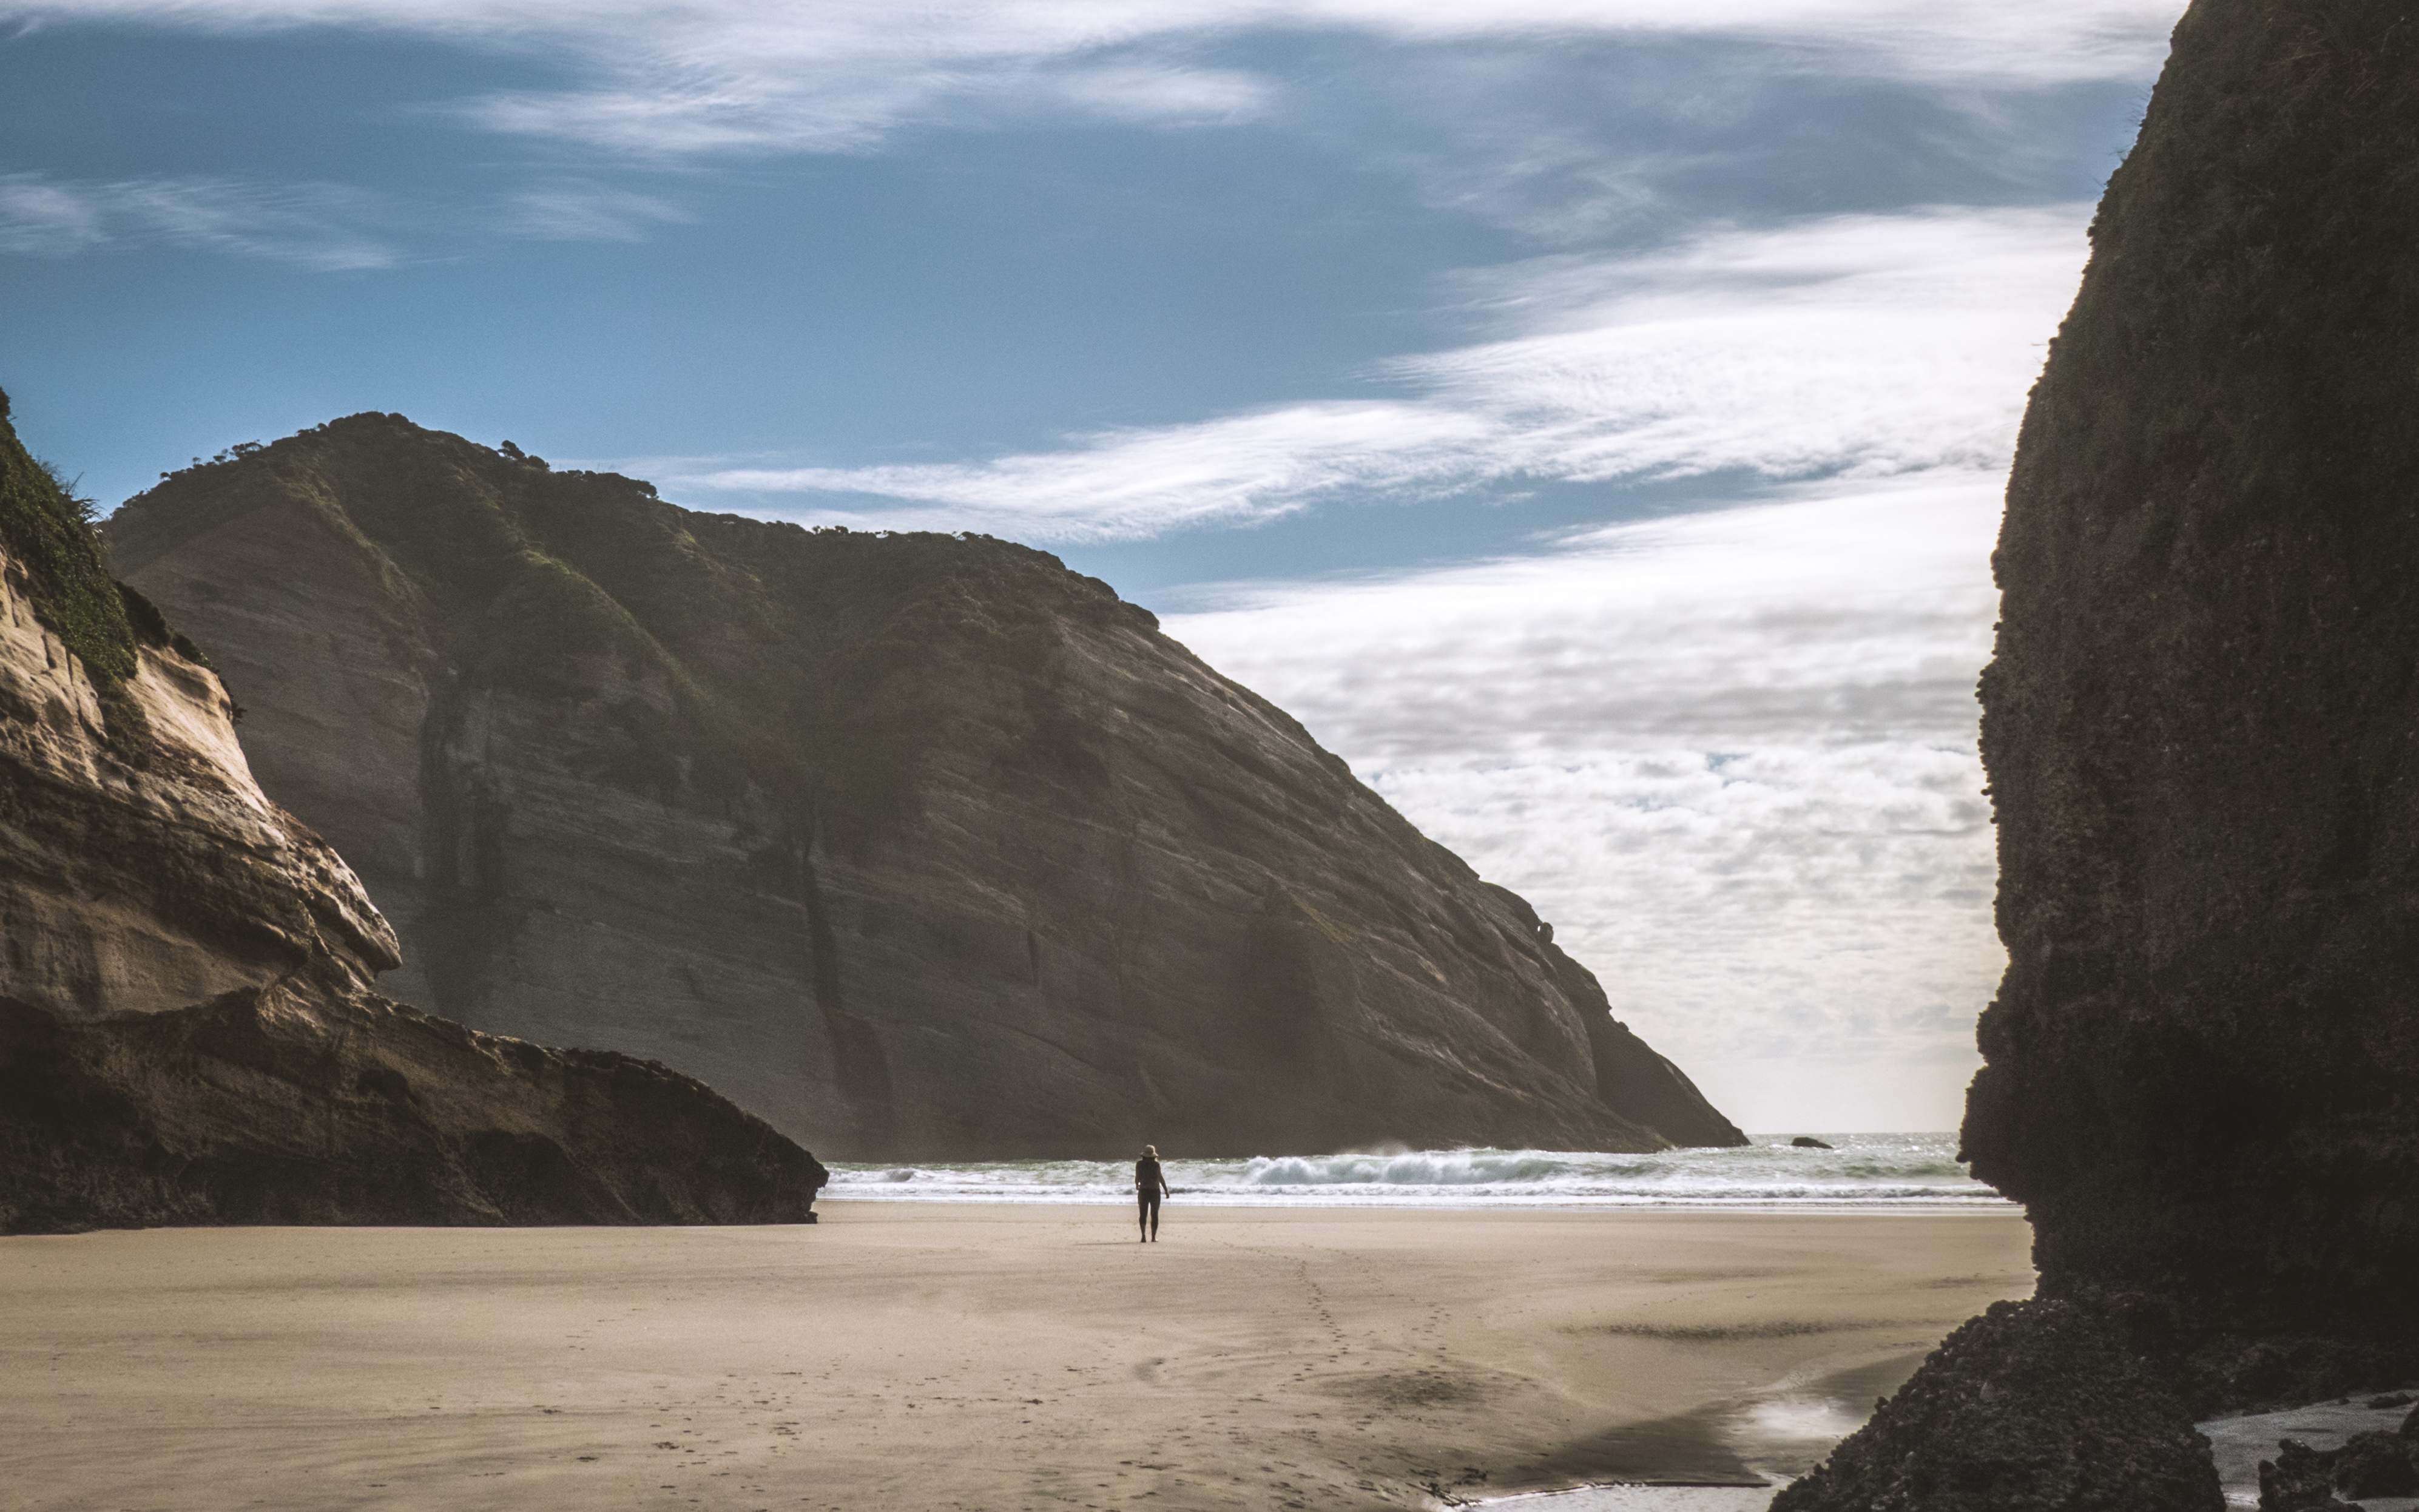
beach, landscape, sea, coast, water, nature, rock, ocean, mountain, cloud, shore, wave, cliff, bay, fjord, terrain, material, body of water, geology, cape, landform